Gustavo Díaz Ordaz

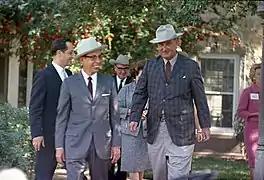
President Díaz Ordaz and President Lyndon Johnson in November 1964.

During the administration of Díaz Ordaz, relations with the US were largely harmonic, and several bilateral treaties were formed. On September 8, 1969, Díaz Ordaz and President Richard Nixon inaugurated the Amistad Dam in Texas. In Díaz Ordaz's honor, President Nixon hosted the first White House state dinner to be held outside Washington, D.C., at San Diego's Hotel del Coronado on 3 September 1970.